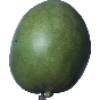
Label: mango